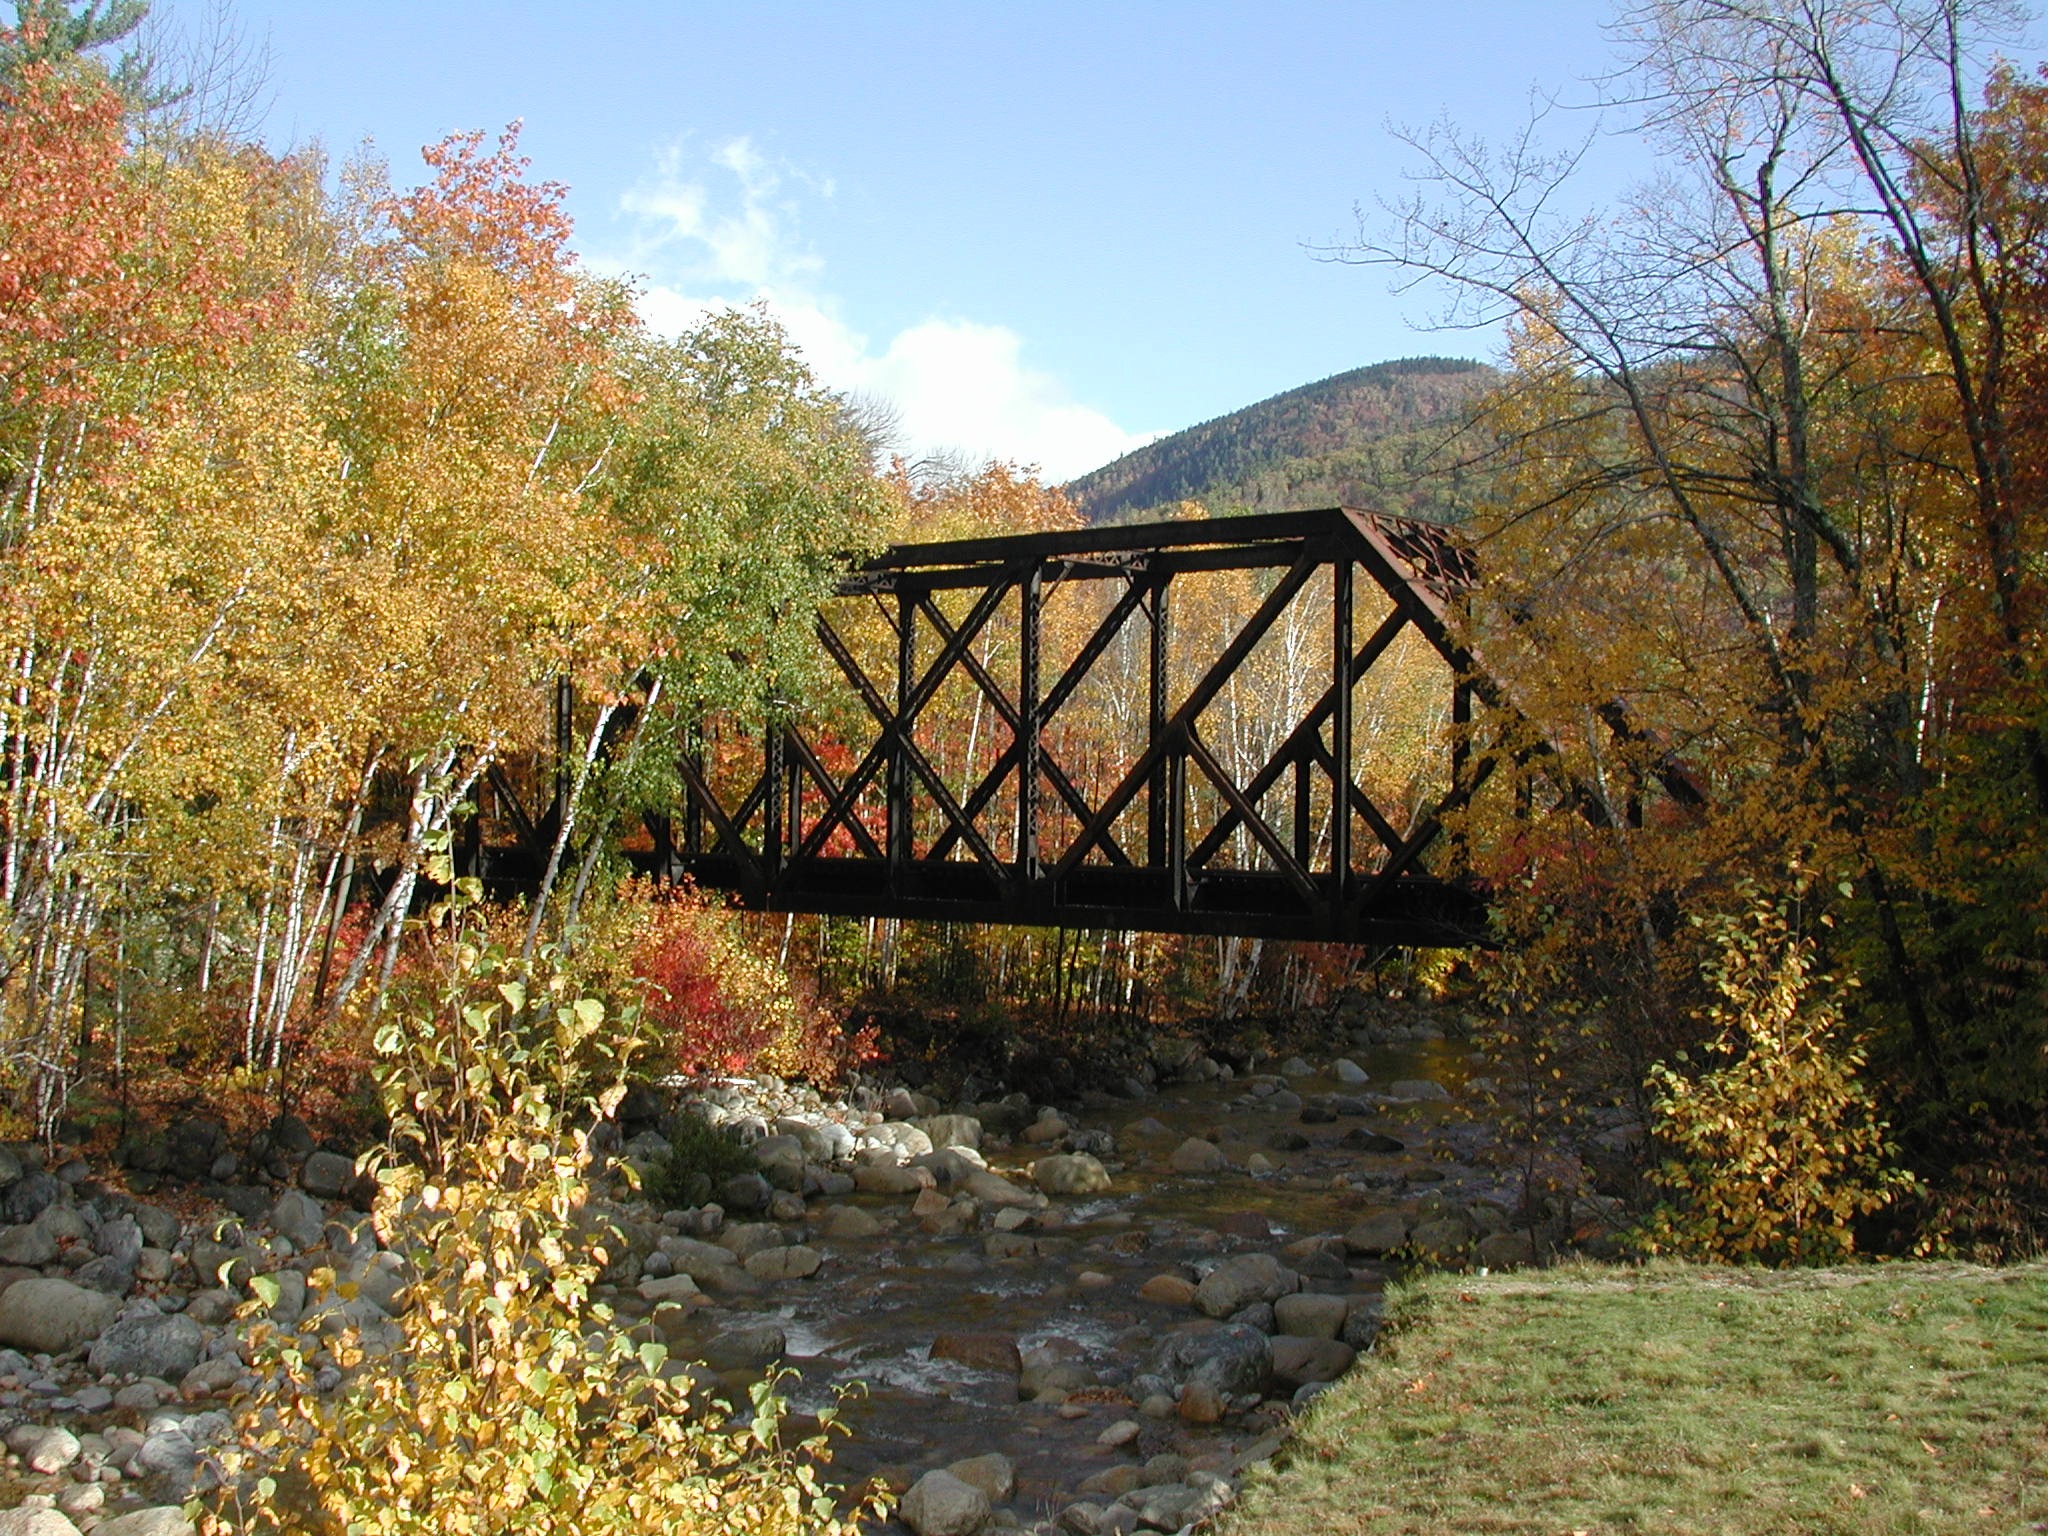
tree, railway, trail, bridge, fall, flower, stream, autumn, garden, season, waterway, trees, rocks, shrub, estate, woodland, fall colors, fall leaves, railway bridge, new hampshire, rocky stream